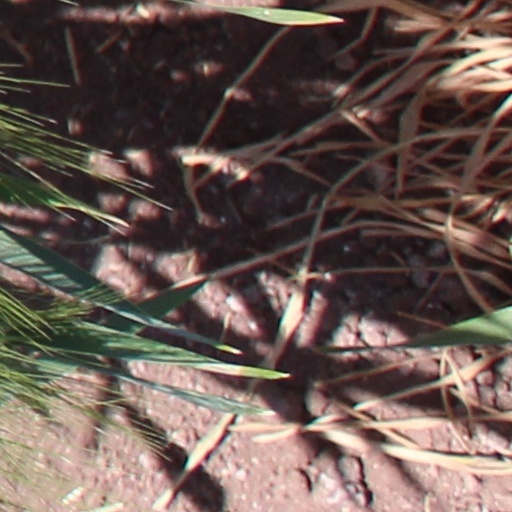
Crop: wheat